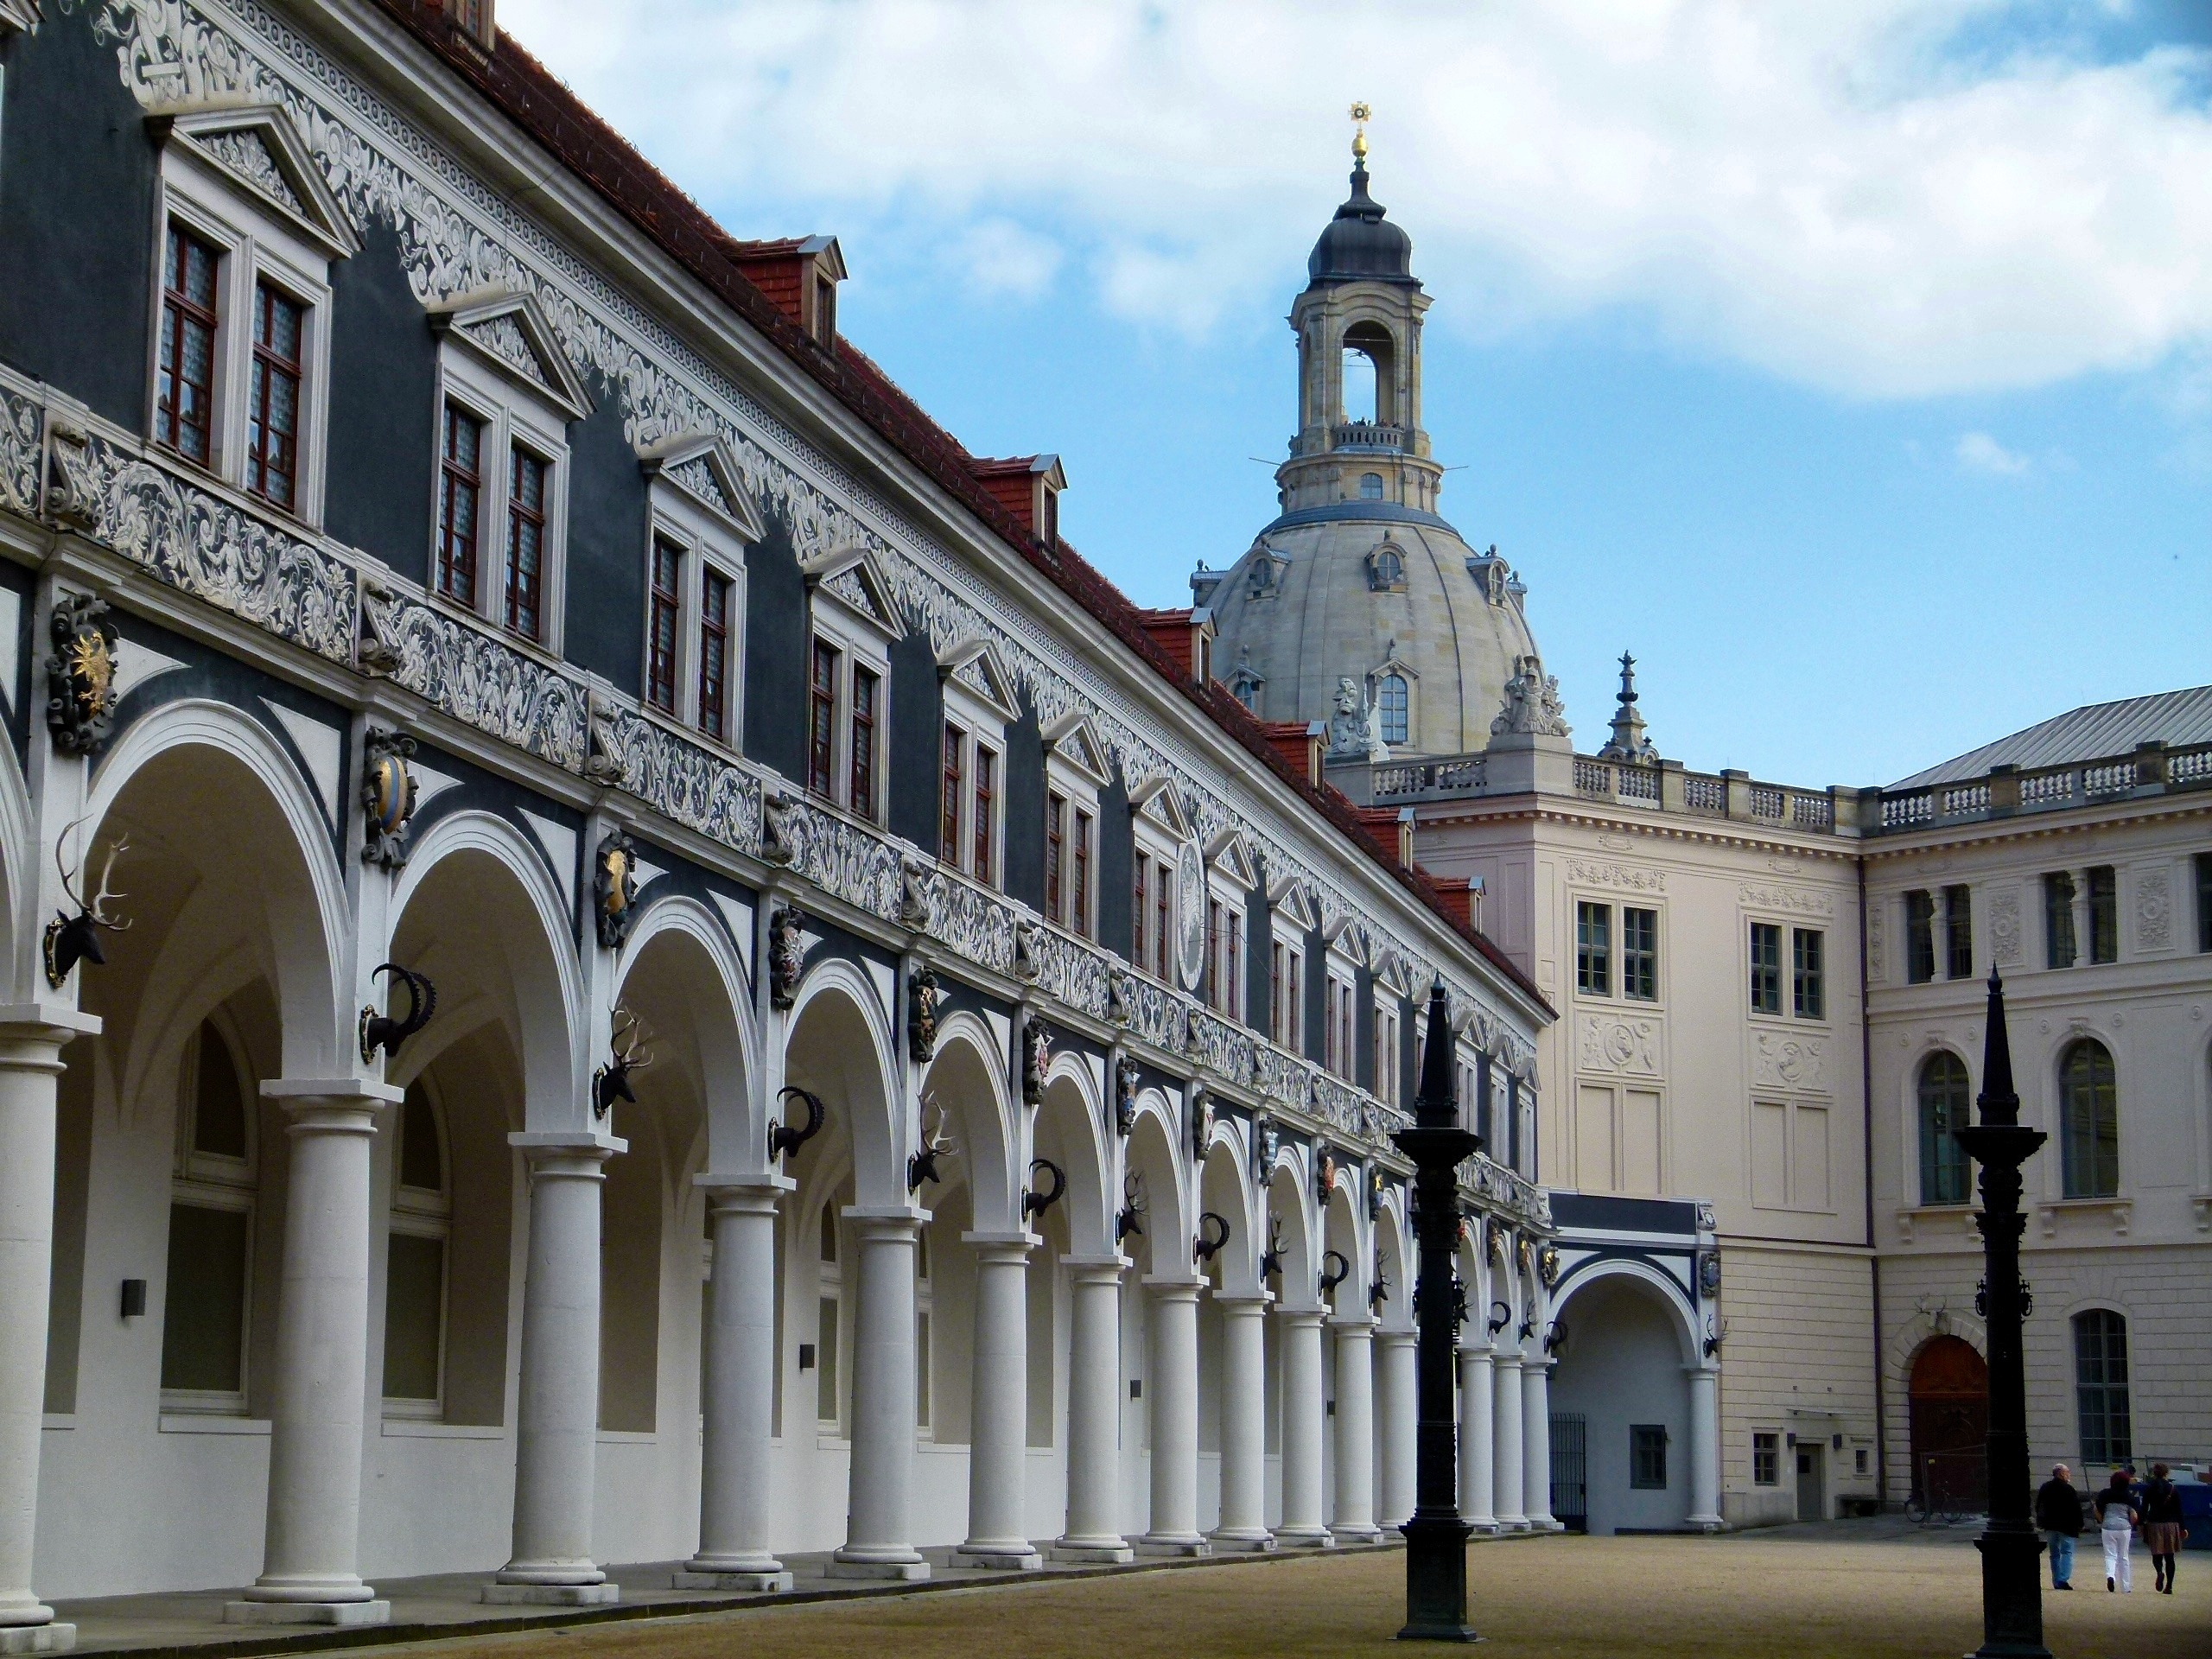
architecture, sky, building, chateau, palace, tower, landmark, facade, church, cathedral, tourism, place of worship, outside, clouds, columns, monastery, germany, basilica, dresden